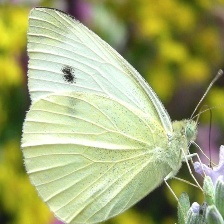
Species: CABBAGE WHITE
Butterfly family (ImageNet category): cabbage_butterfly